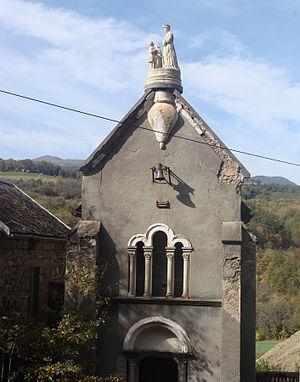
Chapelle abandonnée en bordure de la route Napoléon (RN 85) au lieudit Charlaix, commune de Saint-Laurent-en-Beaumont (Isère)
Saint-Laurent-en-Beaumont est une commune française située dans le département de l'Isère en région Auvergne-Rhône-Alpes.